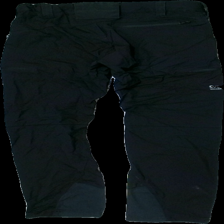
View: back
Type: Trousers
Category: Unisex
Brand: Not in the list
Brand text on label: texstar
Colors: White, Black
Material: 100% nylone
Pattern: Logo print
Cut: Regular
Season: All
Damage location: middle center
Damage 2 location: bottom center
Price range: <50
Recommended usage: Export
Description: svarta arbetsbyxor med reklam logga på
Comment: reklam logga